Television Infrared Observation Satellite

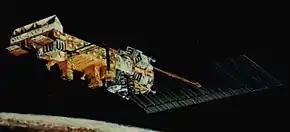
Design of the satellite NOAA-9 in space.

The spacecraft bus for the first generation of TIROS spacecraft were drum-shaped 18-sided right prisms spanning about in diameter and in height. Made of aluminum alloy and stainless steel, each spacecraft weighed around . The satellites were powered by nickel–cadmium batteries, which in turn were charged by 9,200 solar cells mounted throughout the sides of the spacecraft. The TIROS spacecraft were designed to spin at 8–12 rpm to maintain spin stabilization. Pairs of solid-propellant rockets mounted on the base plate of the instrument housing could be fired one pair at a time to increased the rotation rate by 3 rpm to counteract degradation in the spin rate. The cameras on the first eight TIROS satellites were also located on the base plate and aligned parallel to the spacecraft's axis of rotation. The lack of attitude control on the first generation of TIROS meant that Earth was only in the field of view of the cameras for a portion of the satellite orbit, with the satellite holding a fixed orientation relative to space for its entire service lifetime by design. Interaction with Earth's magnetic field caused the axis of rotation of TIROS-1 to oscillate. A magnetorquer was introduced on TIROS-2 and maintained through TIROS-8 to allow 1.5° changes in the spacecraft attitude per orbit by gradually varying the spacecraft's own magnetic field. A more robust magnetic system, named the Quarter Orbit Magnetic Attitude Control System, was introduced on TIROS-9, allowing for quicker and finer attitude control and enabling changes in the spacecraft spin axis by up to 10°. The cameras on TIROS-9 were affixed radially on the sides of the spacecraft rather than the base plate. This "wheel" configuration, in contrast to the "axial" configuration of the preceding TIROS spacecraft, allowed more frequent imagery of the Earth.